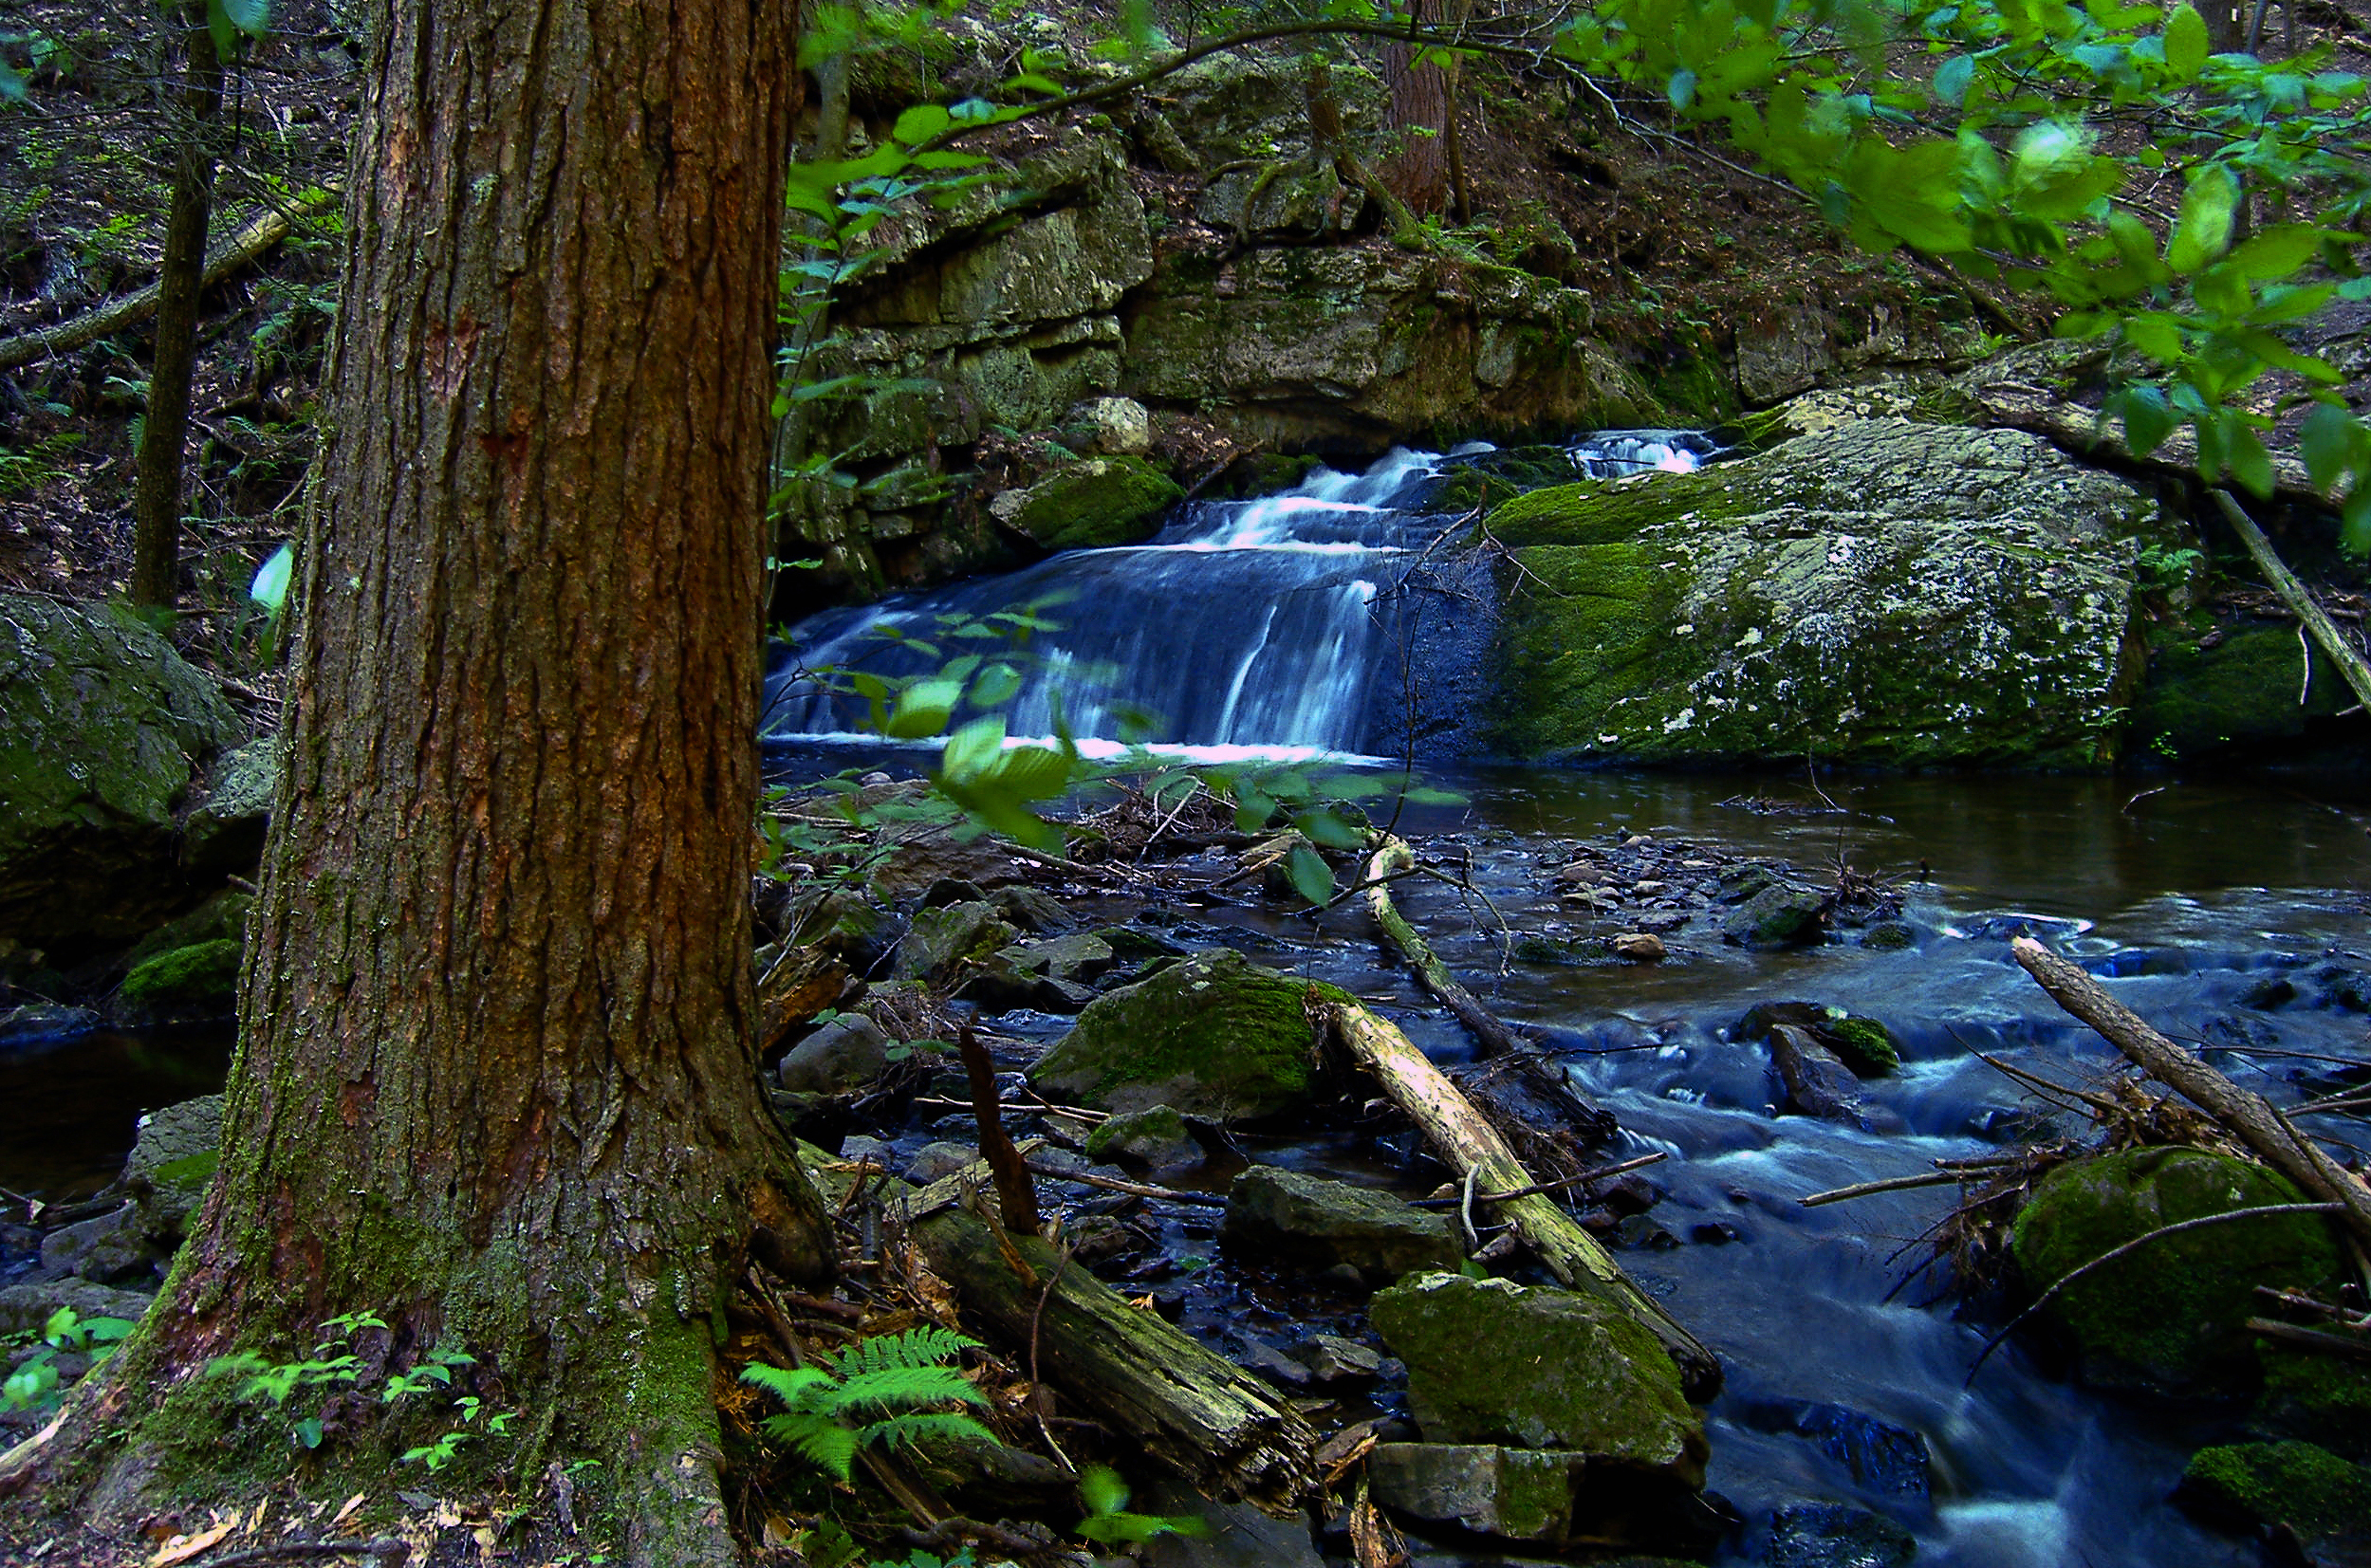
landscape, tree, water, nature, forest, rock, waterfall, creek, wilderness, hiking, leaf, river, stream, spring, reflection, jungle, autumn, park, body of water, creativecommons, coniferous, rainforest, falls, deciduous, lowlight, ravine, newjersey, sussexcounty, stokesstateforest, tillmanbrook, tillmanfalls, woodland, habitat, water feature, watercourse, old growth forest, natural environment